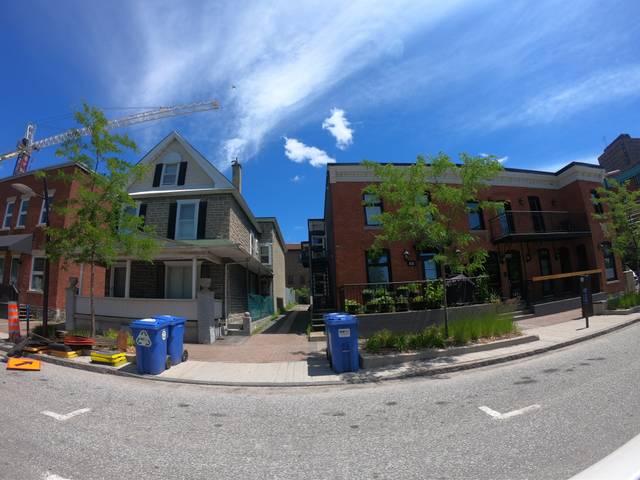
Region: Canada
Coordinates: 45.428, -75.725